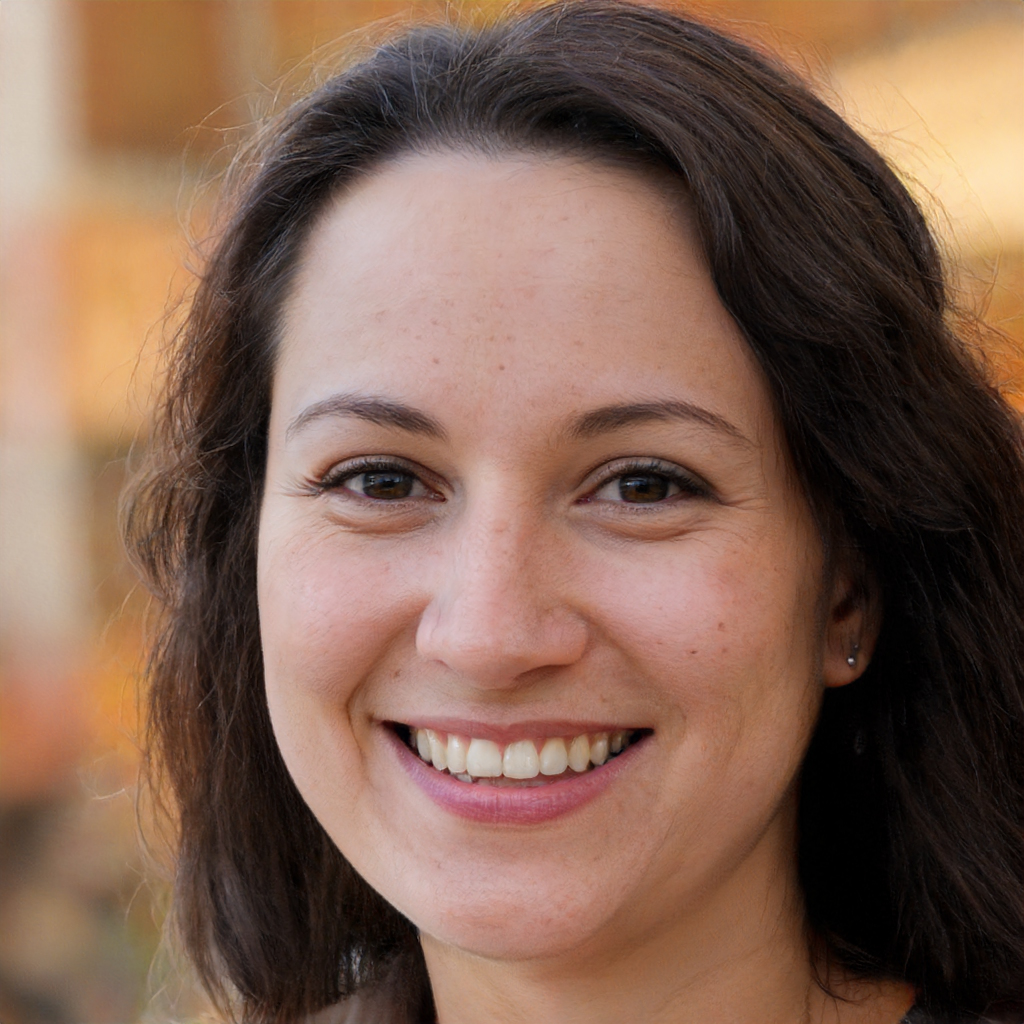
Gender: Female